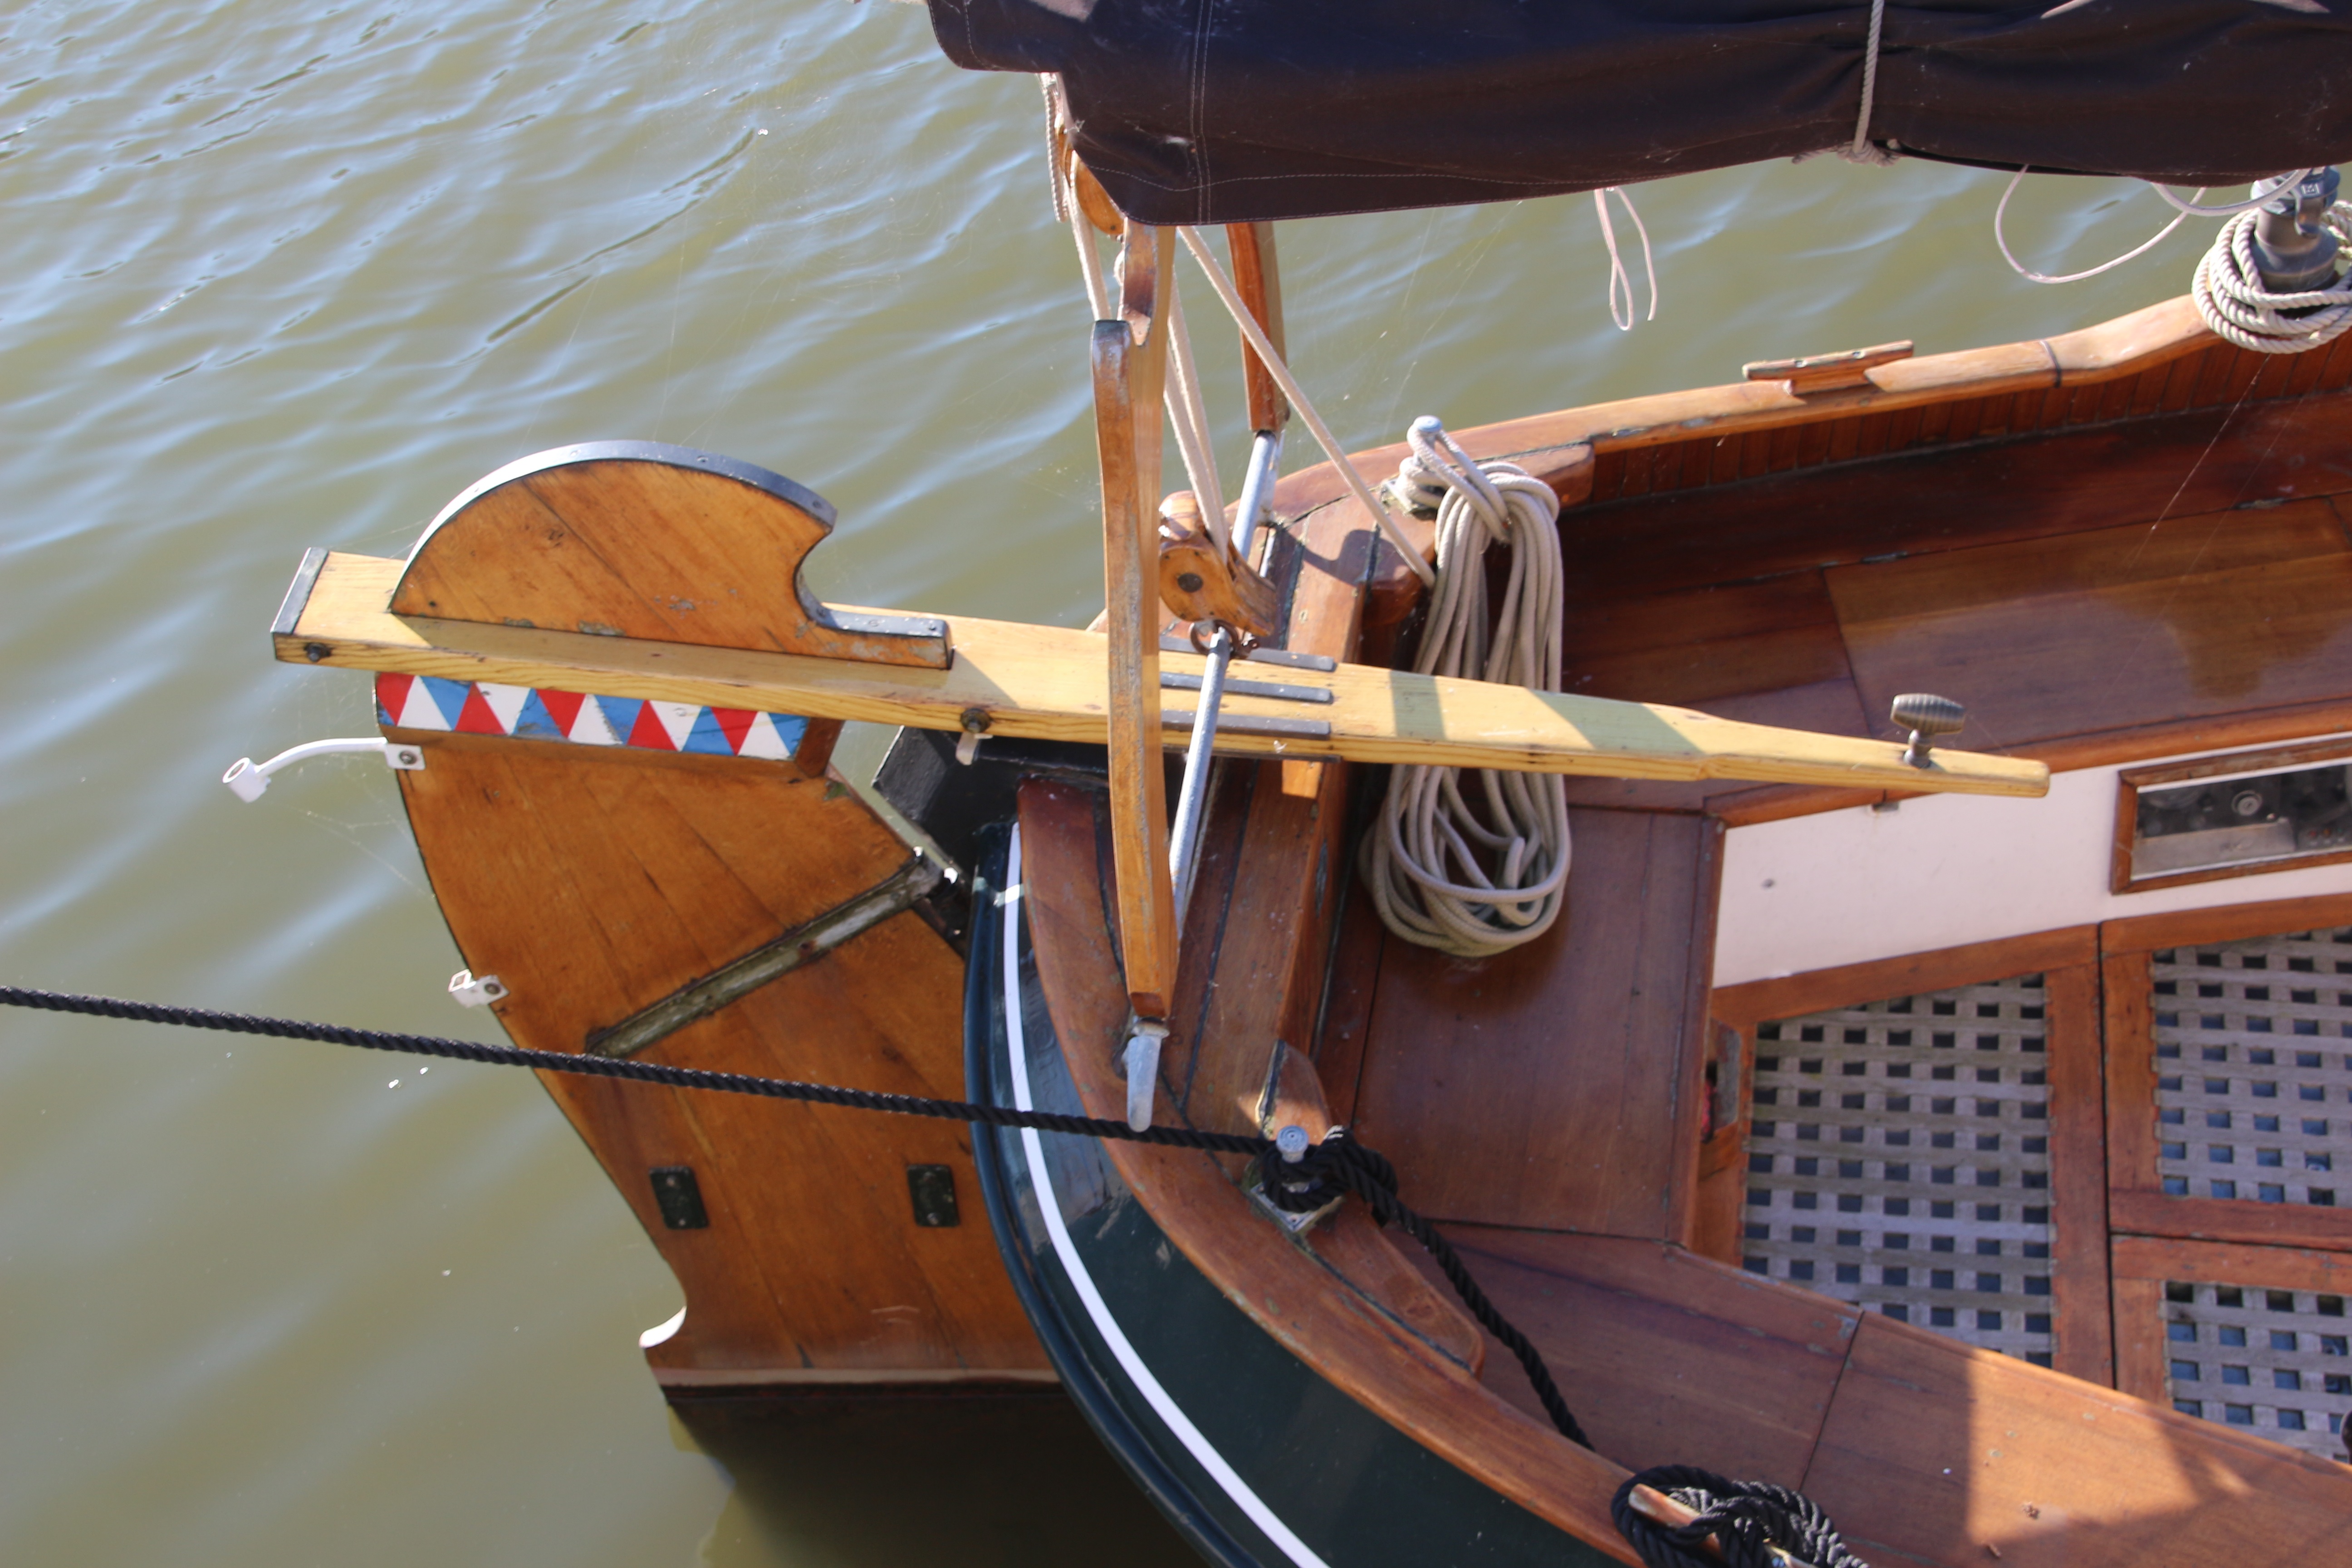
sea, wood, boat, ship, vehicle, mast, rigging, sailboat, boats, sail, sailing vessel, watercraft, water sports, port city, skiff, aircraft engine, caravel